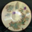
Label: plate